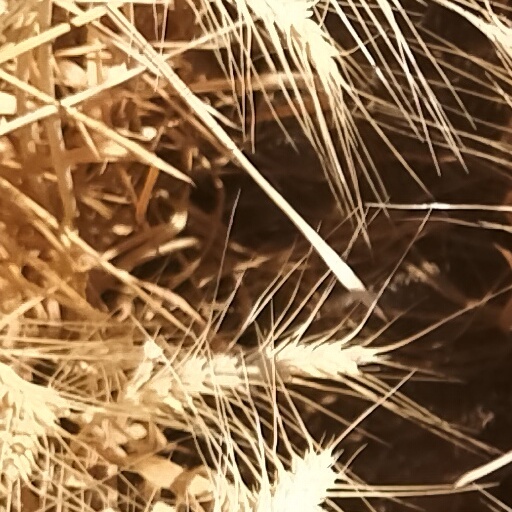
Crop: wheat